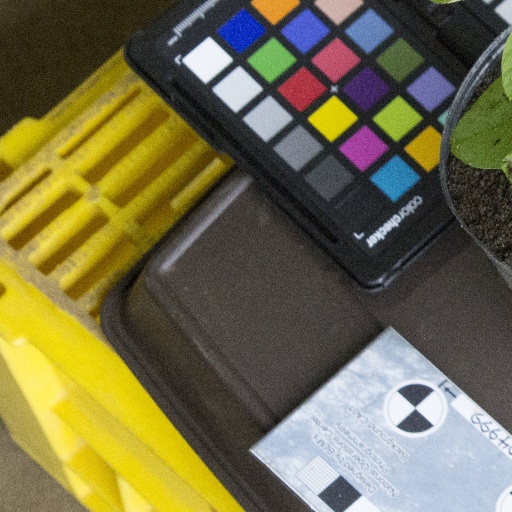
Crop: soybean